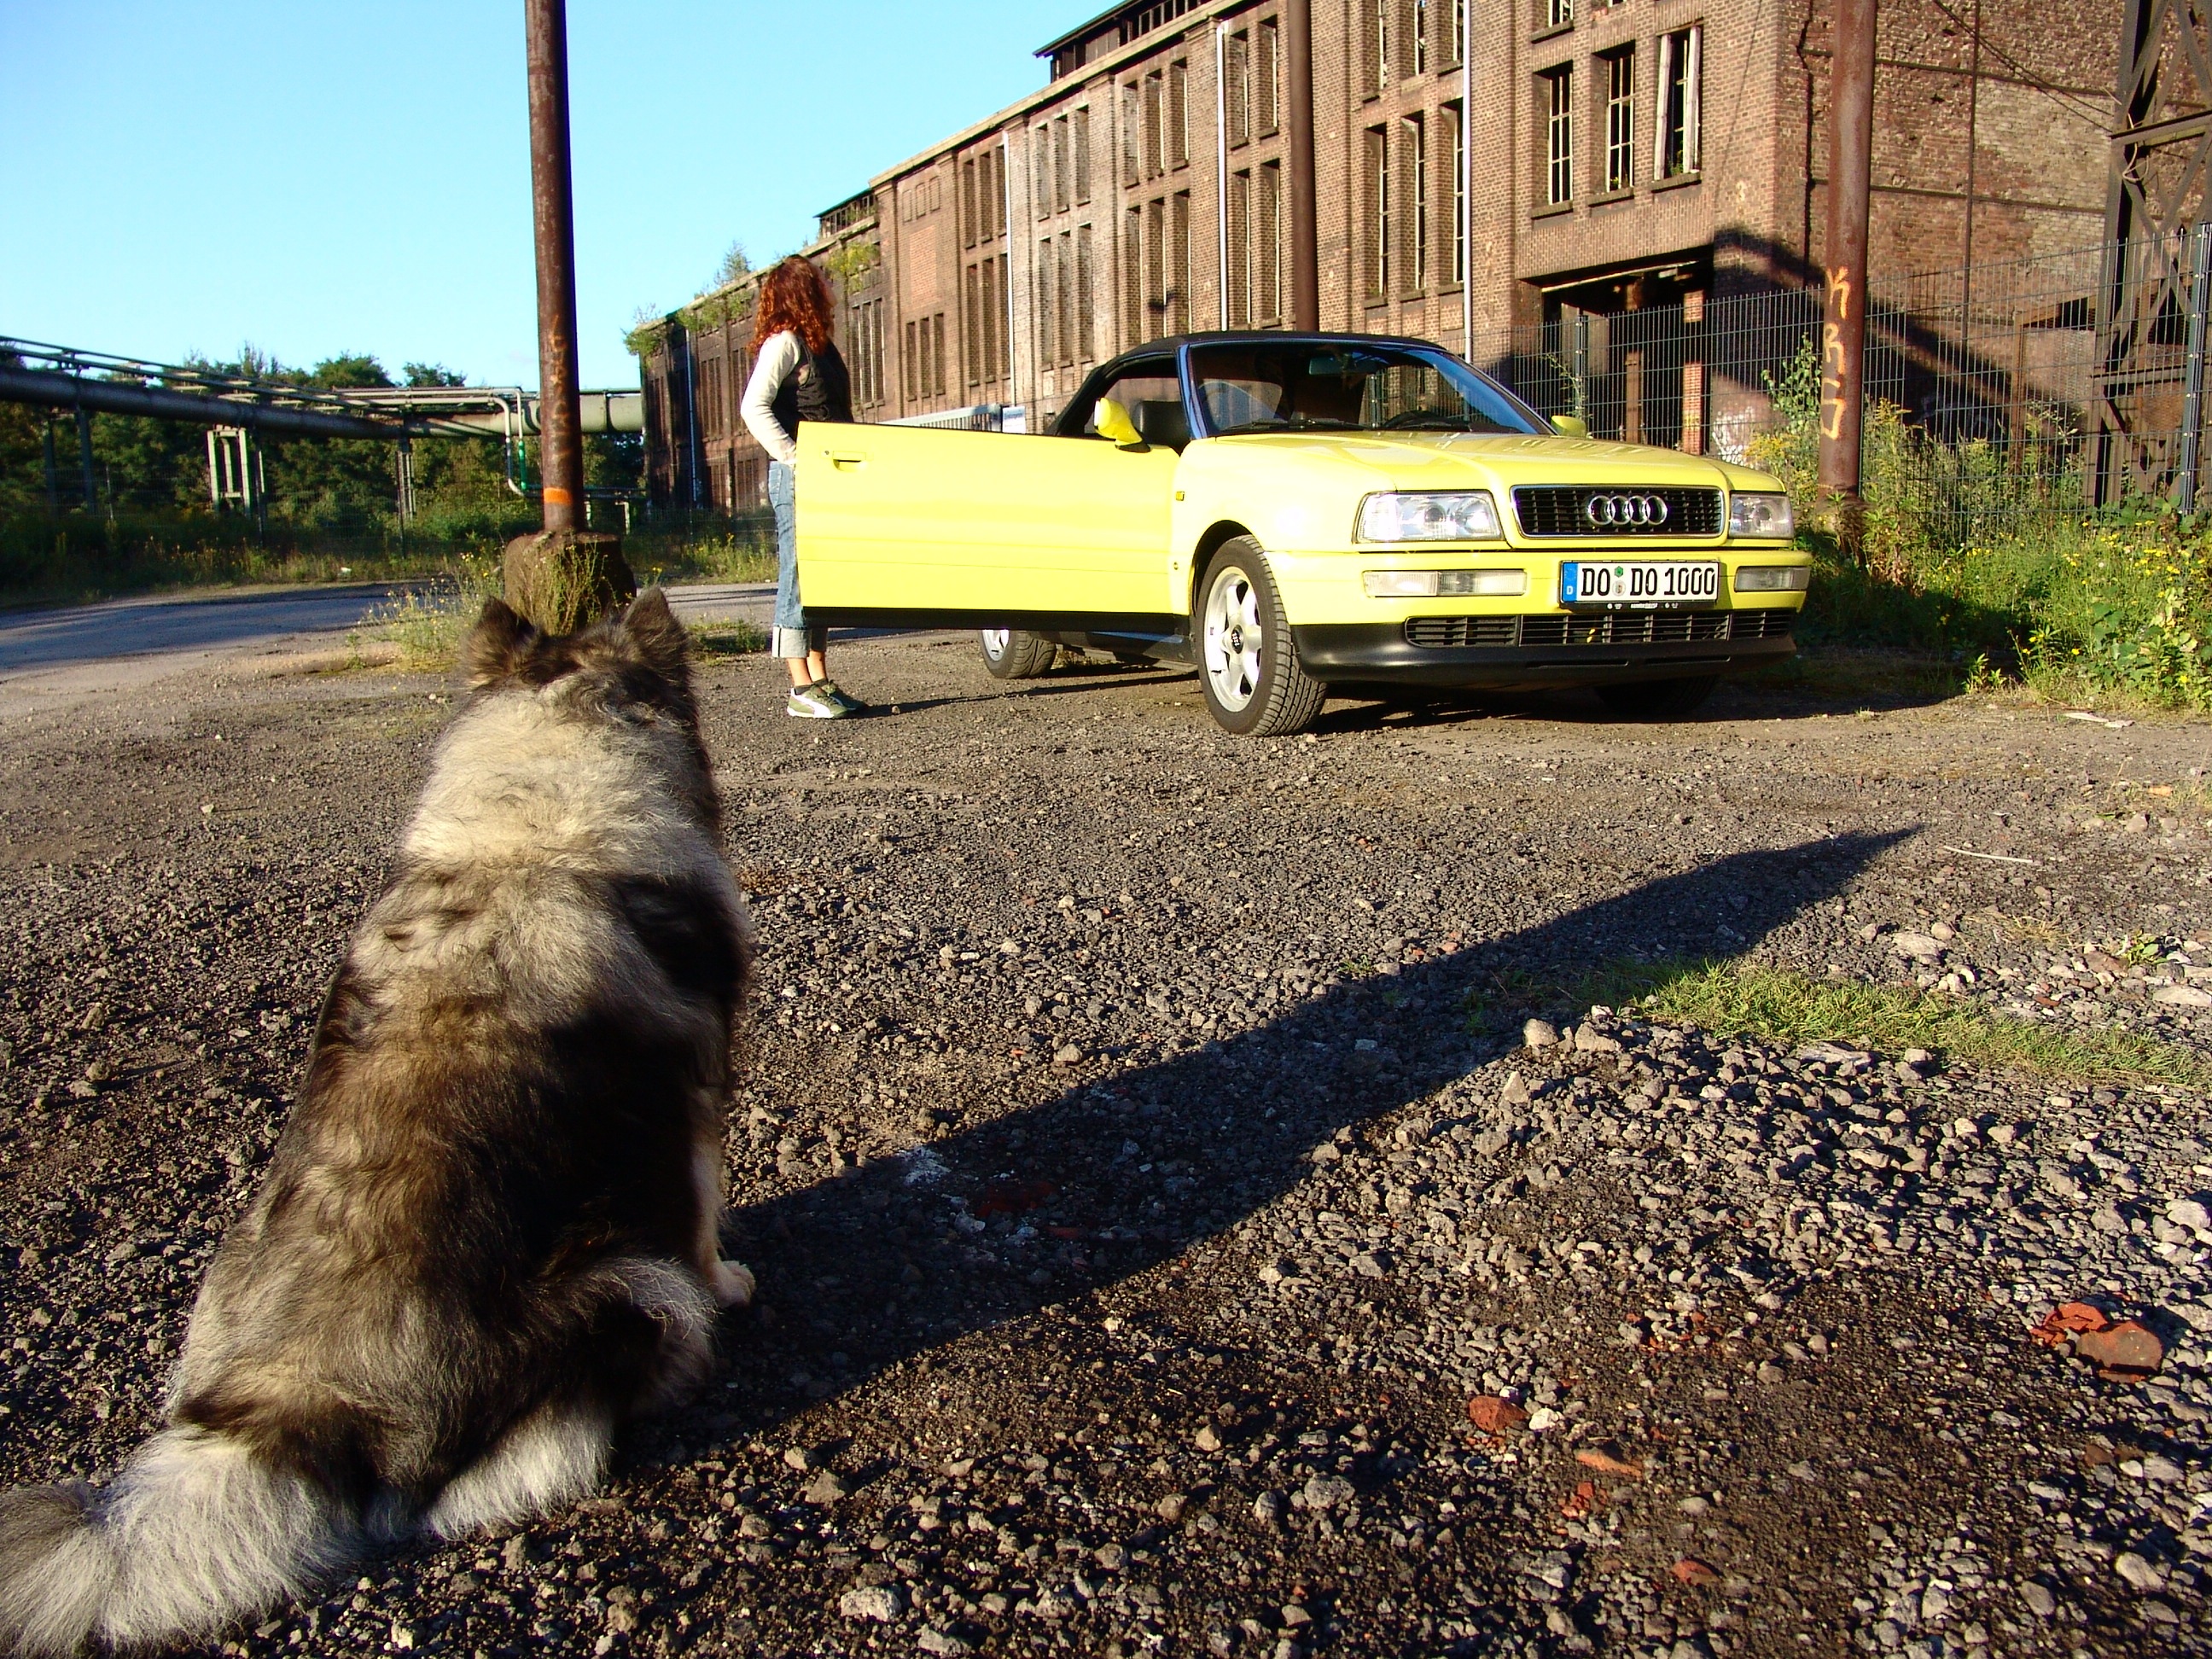
dog, vehicle, yellow, race, wait, patience, dog breed, pointed, steel mill, keeshond, ph nix west, audi convertible